Doriprismatica sedna

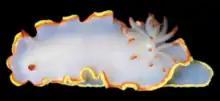
"Doriprismatica sedna"

The body is oval and the mantle margin is ruffled. The foot and mantle of this seaslug have three different colours at the border: white, red and yellow on the outer border. Background colour is white with two coloured bands (inner red and outer yellow) bordering the foot and mantle. Upper half of the rhinophoral clubs and tips of the branchial leaves of the gill are red. It is up to 65 mm long.